Venetian painting

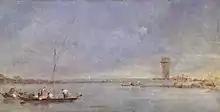
Francesco Guardi, "View of the Venetian Lagoon with the Tower of Maghera", 1770s, 21.3 cm (8.3 ″) x 41.3 cm (16.2 ″)

Although pre-figured by the "Sleeping Venus" (completed by Titian after Giorgione's death in 1510) Titian is credited with establishing the reclining female nude as an important subgenre in art. Using mythological subjects, works such as the "Venus of Urbino" (1538) richly depict the fabrics and other textures, and use a composition that is carefully controlled by organising colours. As an example, in this painting the diagonal of the nude is matched by the opposite diagonal between the red of the cushions in the front with the red skirts of the woman in the background.